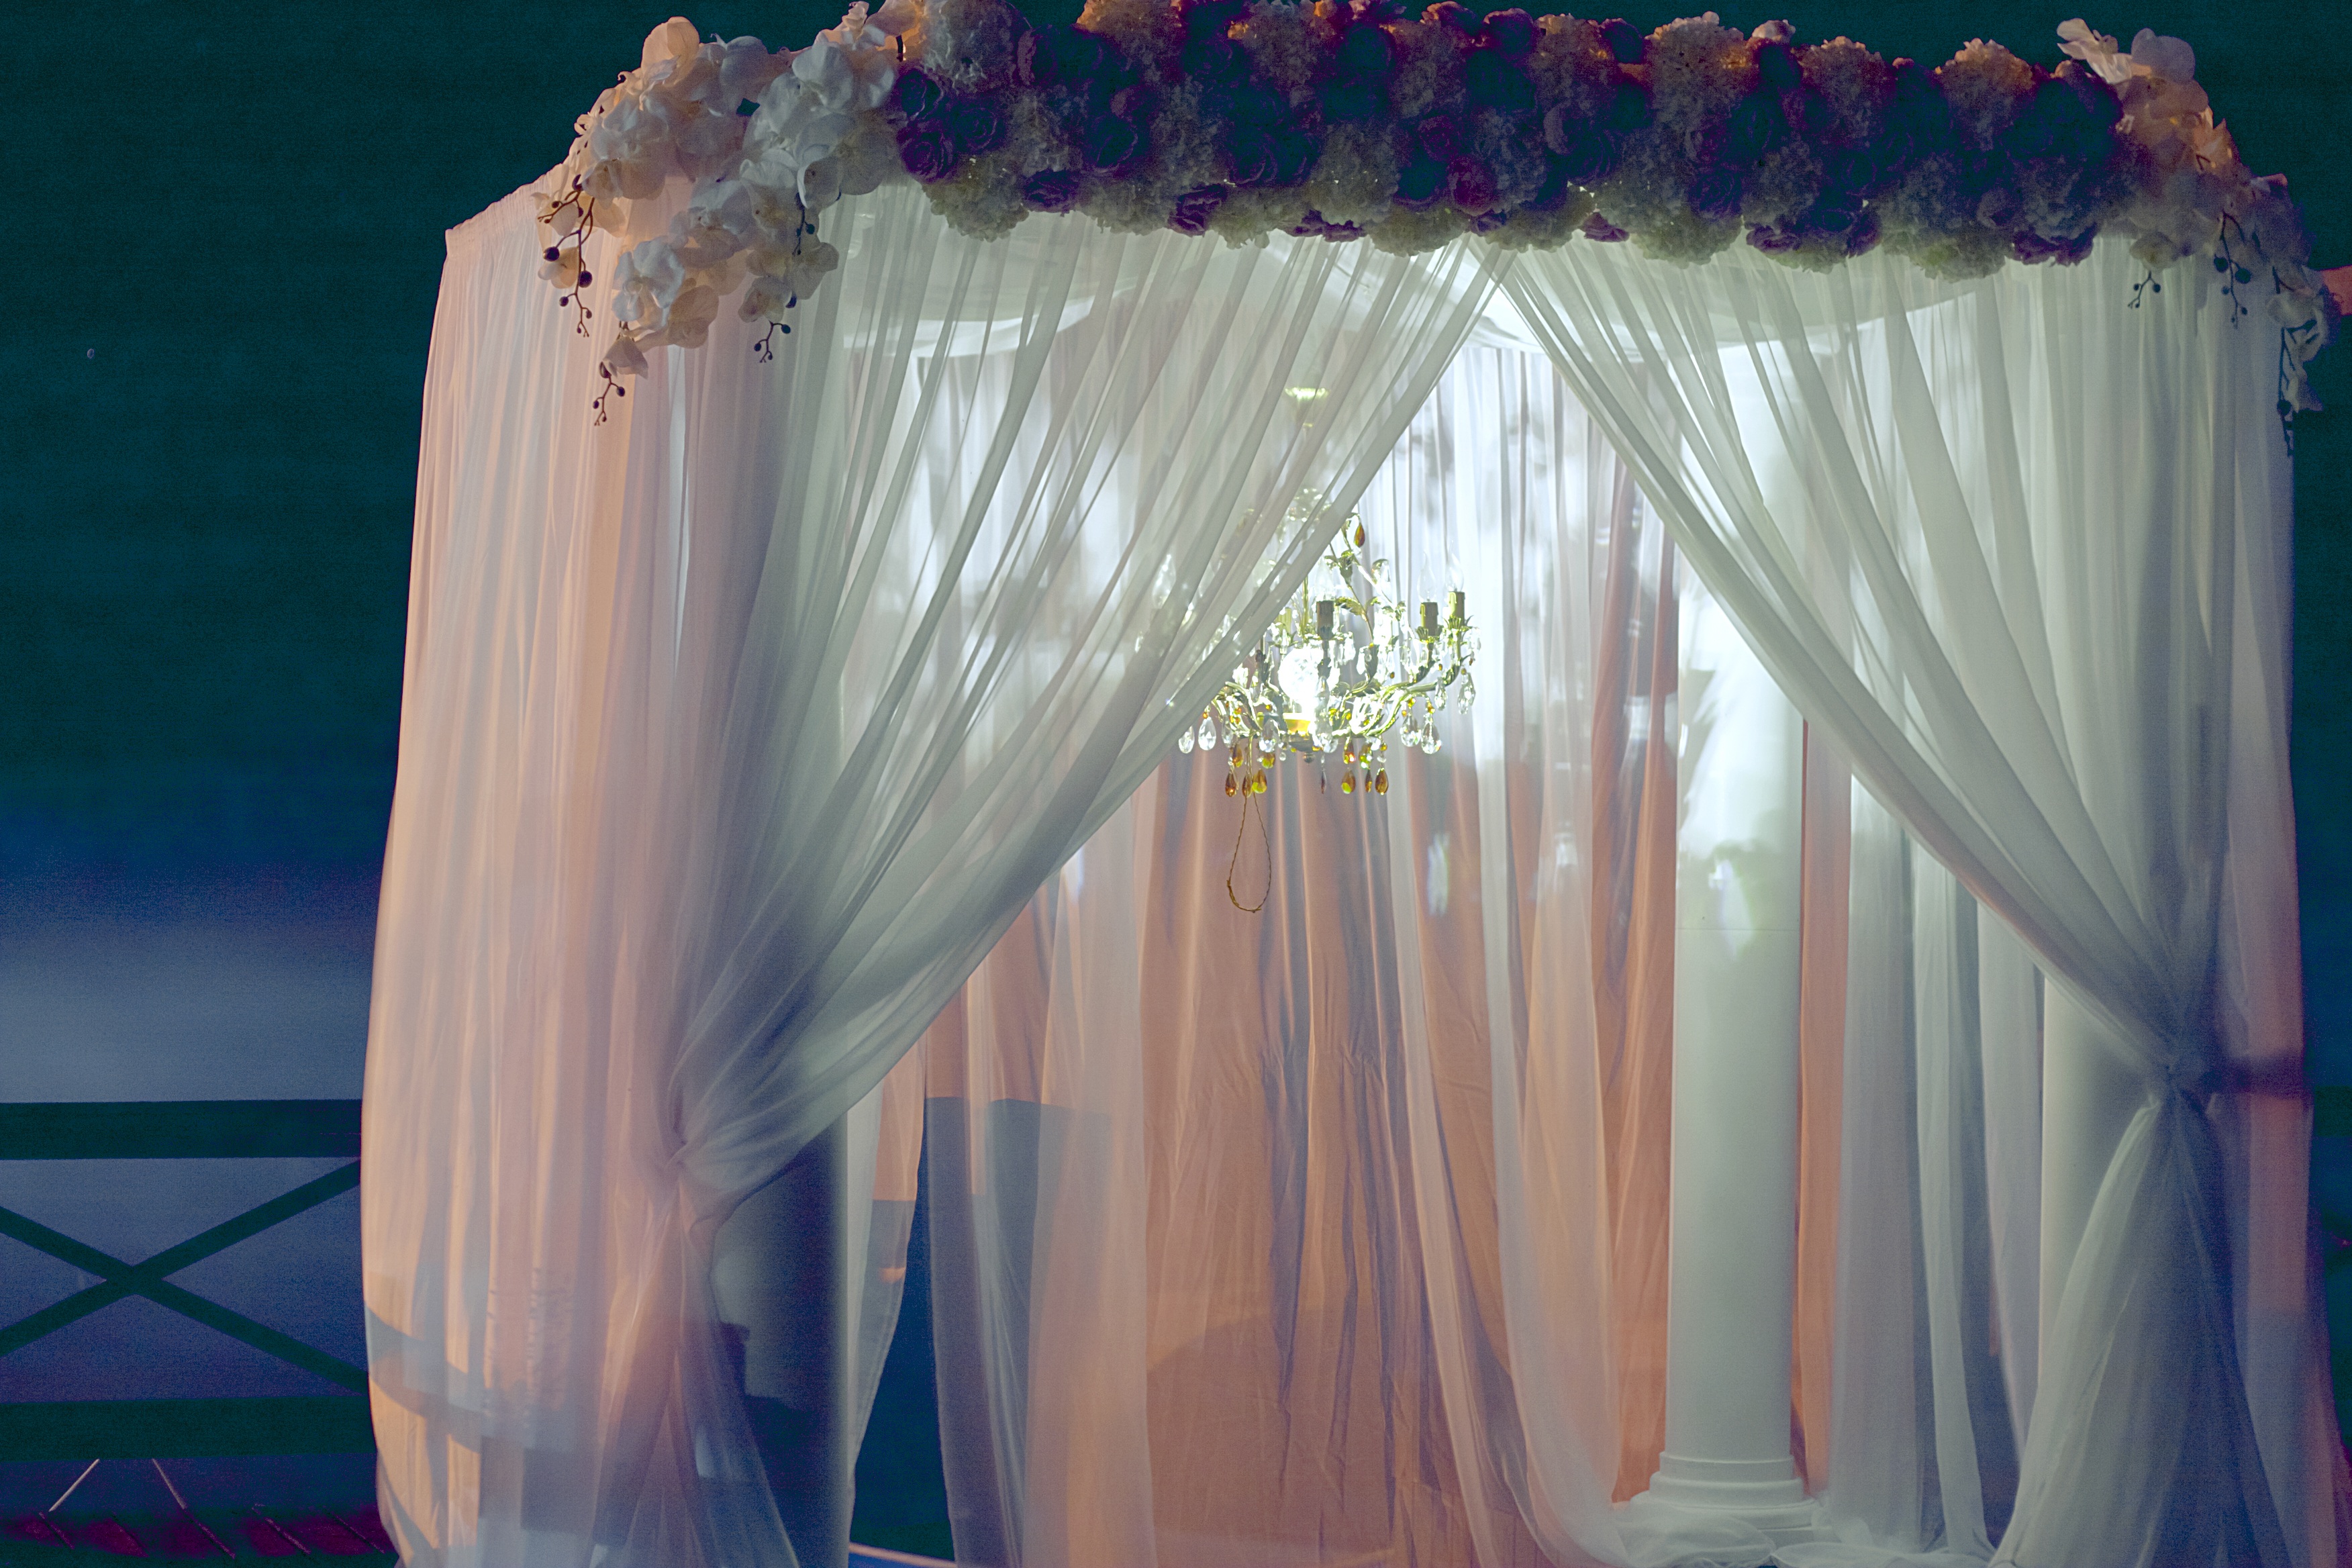
light, night, desktop, curtain, blue, material, interior design, textile, background, chandelier, window treatment, mosquito net